Richtree Market

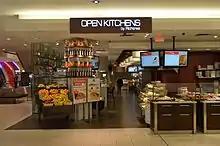
Richtree in Promenade (2013)

After growing the subsidiary within the Toronto metropolitan area, Reichert convinced his Swiss bosses that everyone would make more money if the Canadian restaurants were sold to him and operated under a franchise agreement. In 1996, Reichert formed Richtree Market Restaurants Inc. to purchase the Movenpick restaurants in Canada and the franchise rights for North America. To fuel the new company's rapid expansion, Richtree became a public stock company in February 1997 by selling stock on the Toronto Stock Exchange under the stock symbol MOO.b.